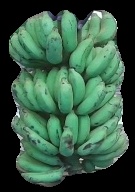
Variety: elakki-bale
Grade: grade3